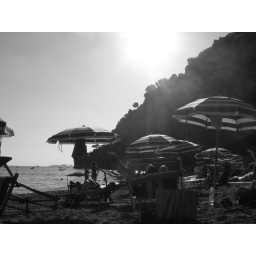
another view from beach chair in Positano